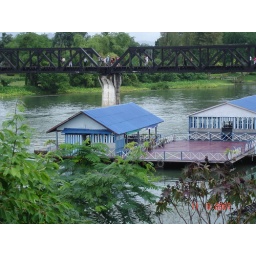
bridge over river khai